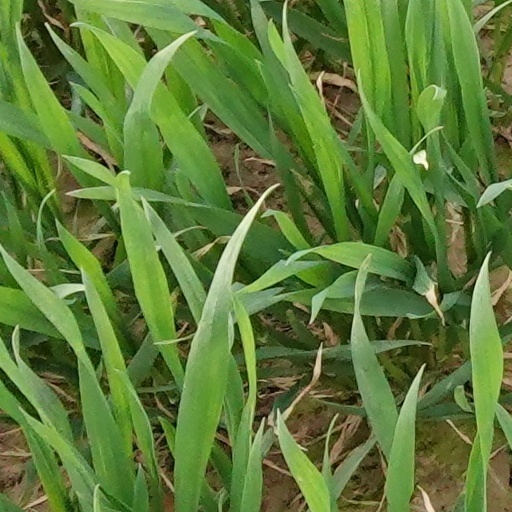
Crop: wheat